Eyam Moor

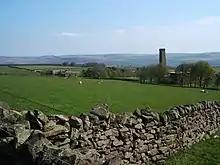
Ladywash fluorspar mine

Ladywash Mine on the southern edge of Eyam Moor was an old lead mine and was also used to produce fluorspar for the steel industry between 1936 and 1979.